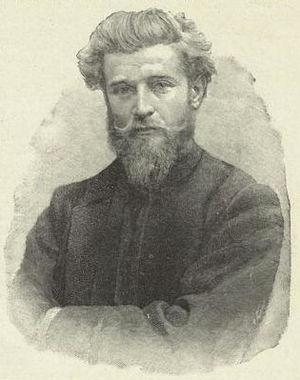
L'explorateur français Paul Crampel
Paul Crampel, né à Nancy le 17 novembre 1864 et mort au Dar Kouti le 9 avril 1891, est un explorateur français de l'Afrique centrale.
Cette page concerne les événements qui se sont produits durant l'année 1864 en Lorraine.